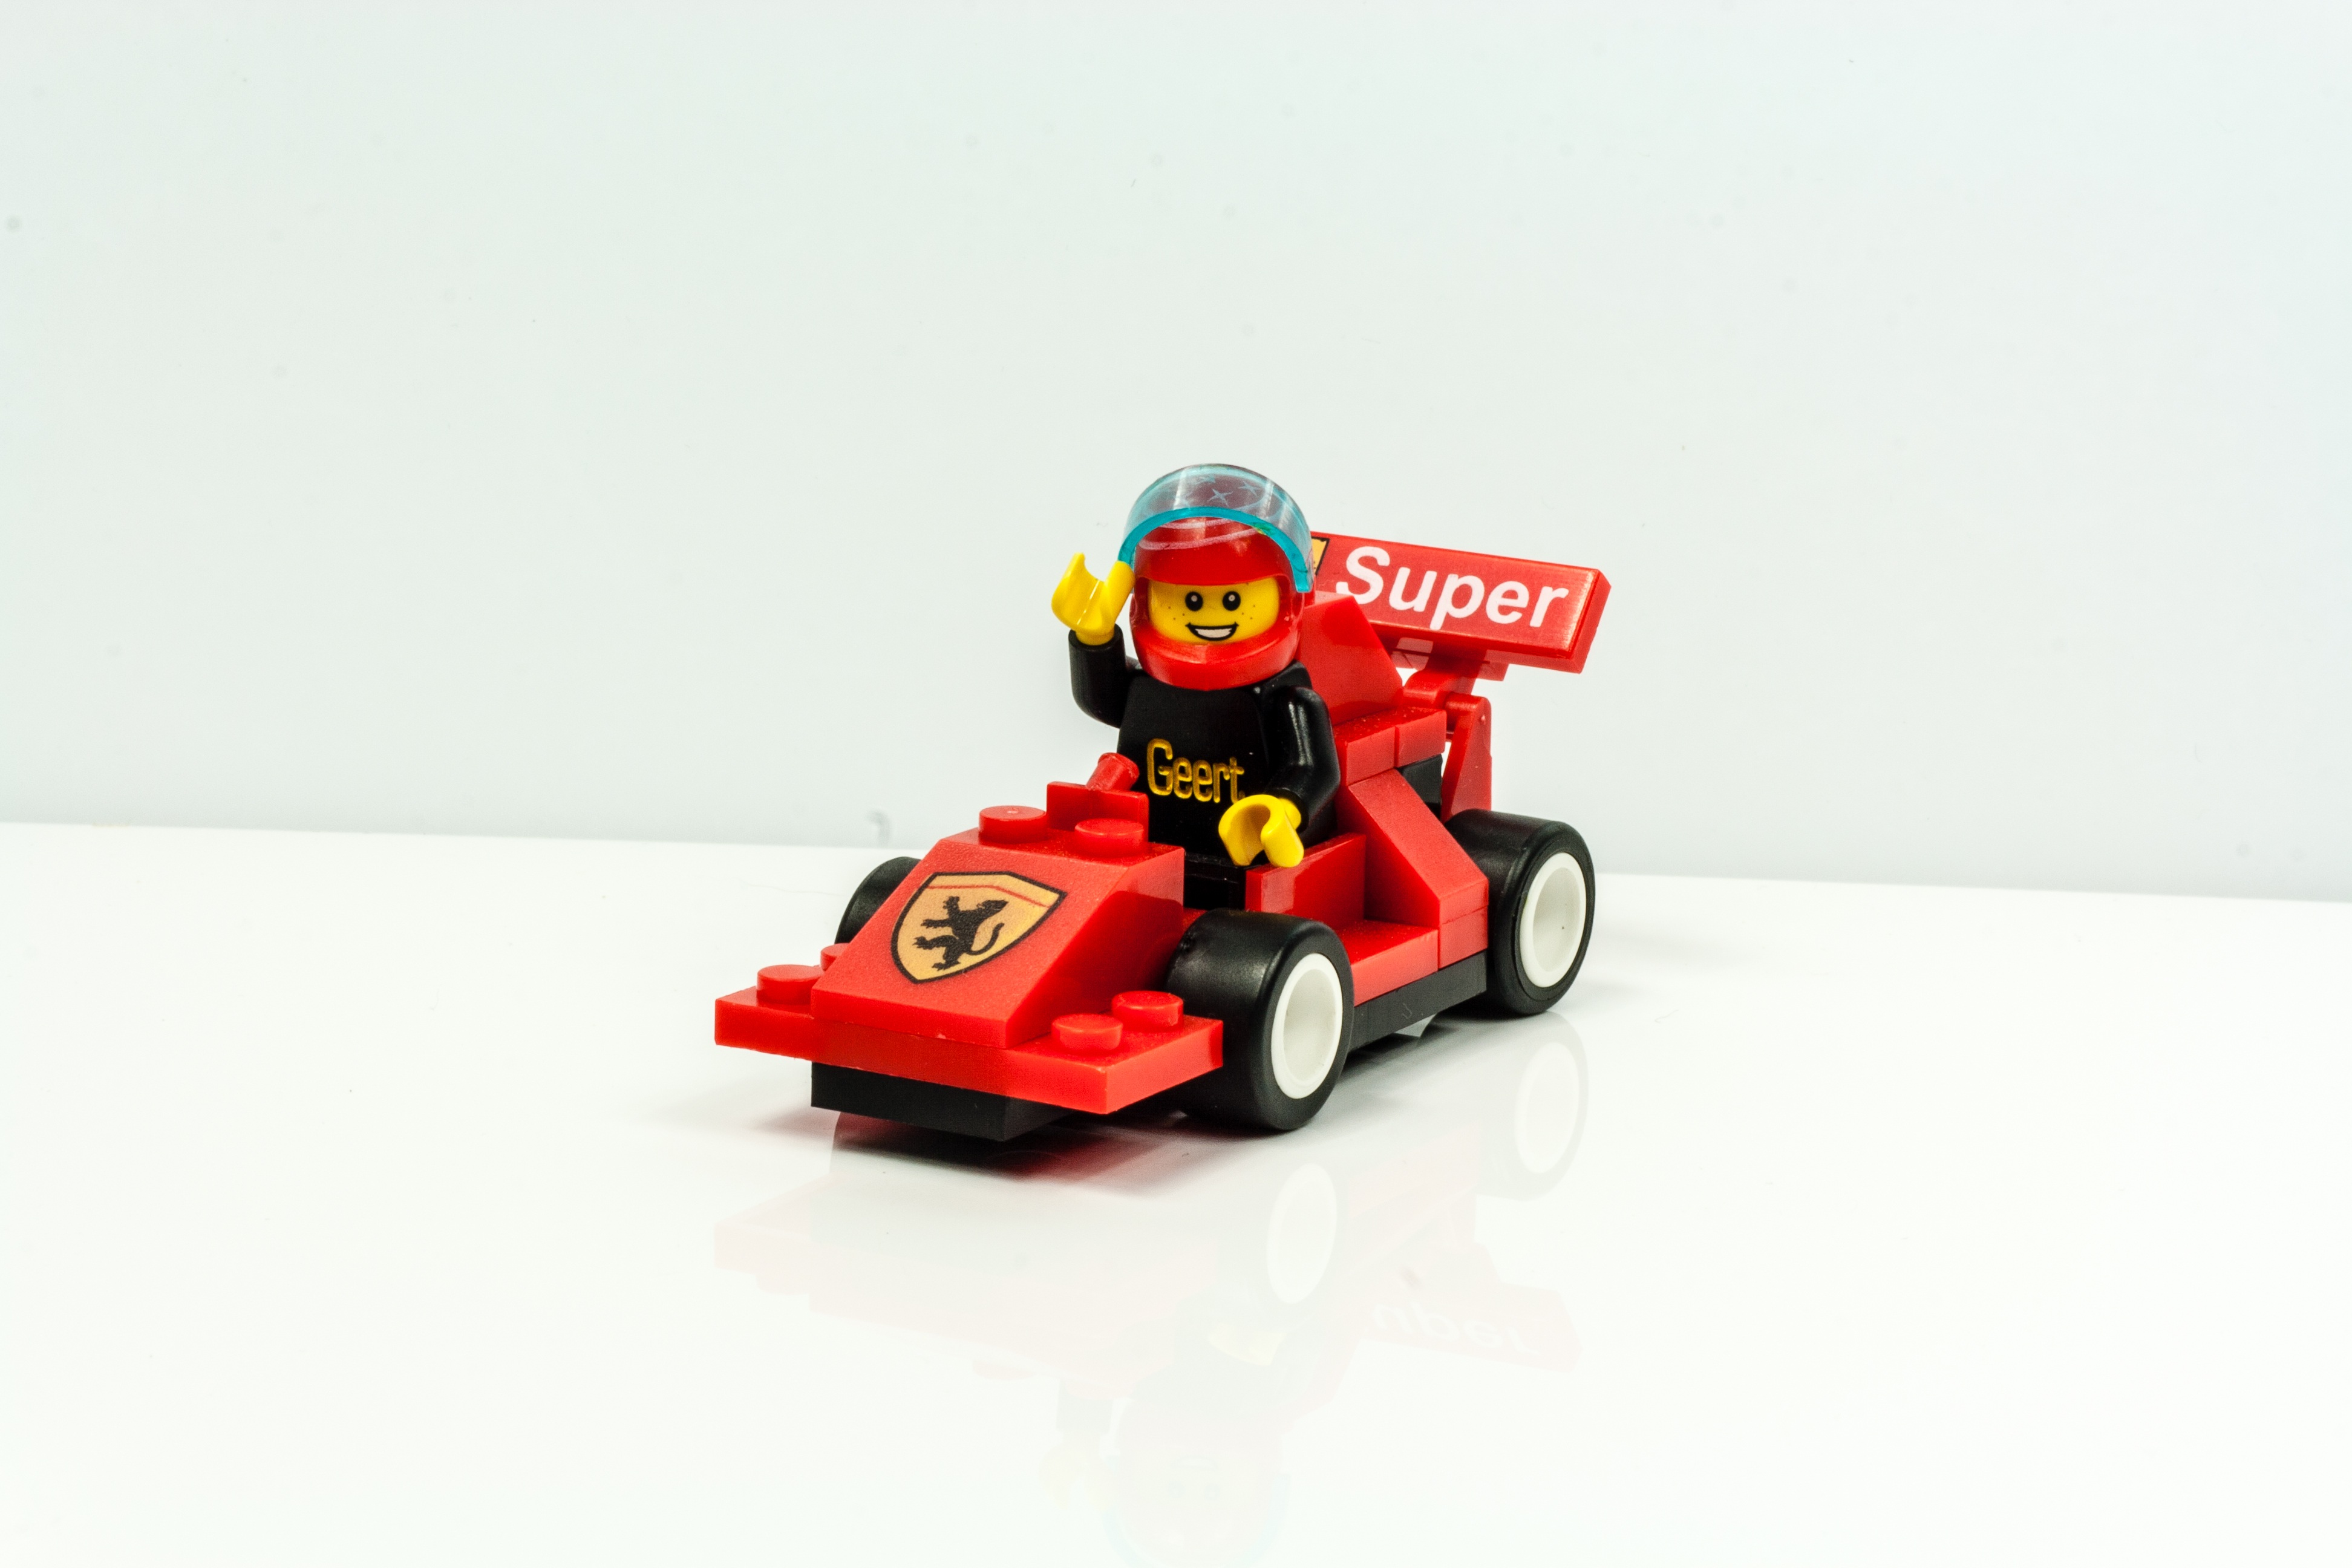
car, vehicle, toy, block, race, pilot, figure, helmet, figurine, racing, lego, f1, motorsport, kart racing, geert, model car, auto racing